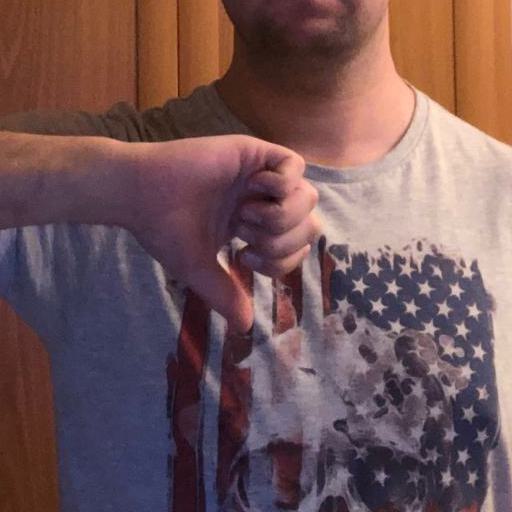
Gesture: dislike